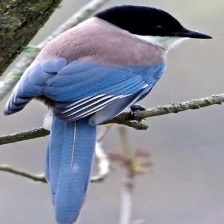
Species: IBERIAN MAGPIE
Scientific name: CYANOPICA COOKI
ImageNet parent category: magpie